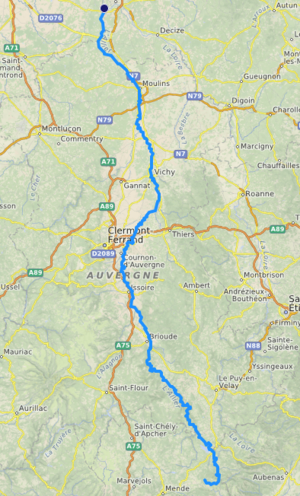
carte réalisée sur umap, [1] This map was created from OpenStreetMap project data, collected by the community. This map may be incomplete, and may contain errors. Don't rely solely on it for navigation.
L'Allier est une rivière qui coule au centre de la France ; c'est un des principaux affluents de la Loire. La rivière et sa vallée constituent un axe majeur autour duquel s'est constituée l'ancienne province d'Auvergne. Elle donne son nom au département français de l'Allier.